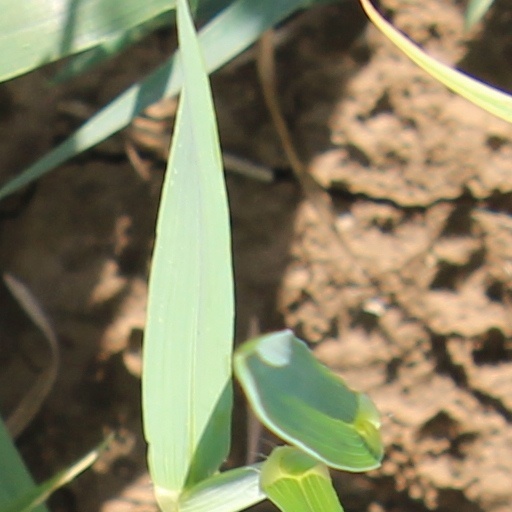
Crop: wheat